Elgin, New Brunswick

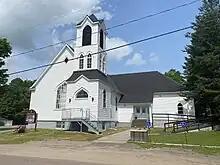
The First Elgin Baptist Church, built after the original church in Elgin was destroyed by fire

The first church in Elgin was a Baptist church, organized in 1835 by Rev. Joseph Crandall, who served as the pastor of the Salisbury Baptist Church at the time. Initially, the Elgin United Baptist Church held its meetings held in homes or a school, if available. The first church building was constructed near the present location of the Old Elgin Cemetery. This original First Elgin Baptist Church was a log cabin in 1839. A small log schoolhouse, the first of which made in Elgin, was built on a hill near the church, later being relocated. In 1870, a new church was erected at the current site, established by Rev. Joseph Crandall. On April 28, 1937, the church was destroyed by fire due to an overheated furnace pipe while the church was being warmed up for a funeral service. However, the community rallied together, and within two weeks, the basement of a new building was nearly complete. The new church was dedicated in July 1938, at a cost of approximately $3,500 - $4,000, with contribution from the local community and surrounding area. Elgin's post office opened in 1852, with the first postmaster being J. Robinson.